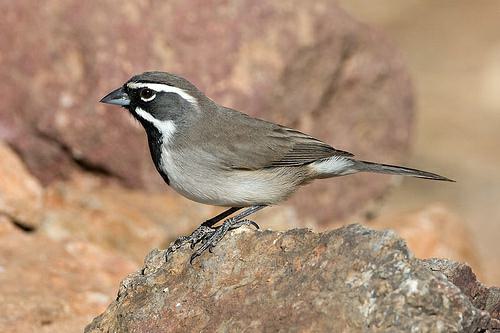
A photo of a black throated sparrow